Francis Hincks

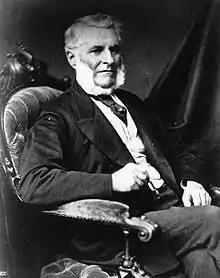
The Hon. Francis Hincks

Sir Francis Hincks, (December 14, 1807 – August 18, 1885) was a Canadian businessman, politician, and British colonial administrator. An immigrant from Ireland, he was the Co-Premier of the Province of Canada (1851–1854), Governor of Barbados (1856–1862), Governor of British Guiana (1862–1869) and Canadian Minister of Finance (1869–1873).